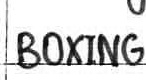
Label: boxing